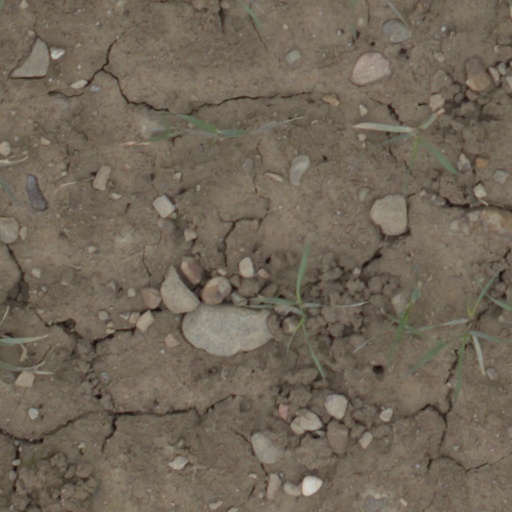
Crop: wheat